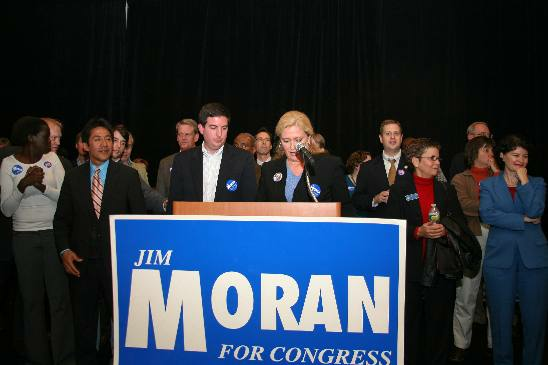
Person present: Yes